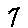
Label: 7